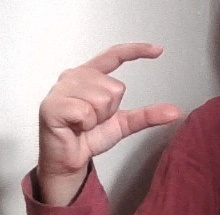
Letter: dal